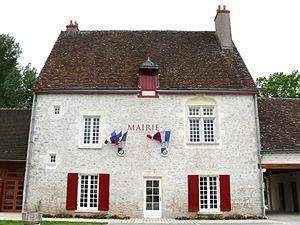
Fougères-sur-Bièvre - Mairie
Fougères-sur-Bièvre est une ancienne commune française située dans le département de Loir-et-Cher en région Centre-Val de Loire.